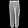
Label: Trouser